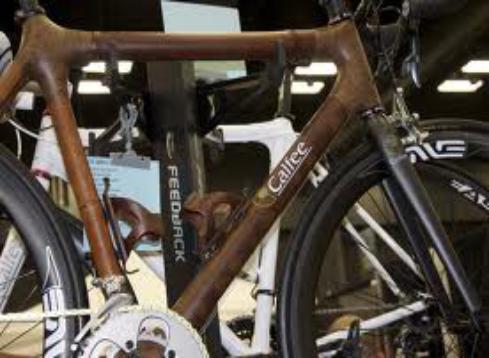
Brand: calfee design
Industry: Food